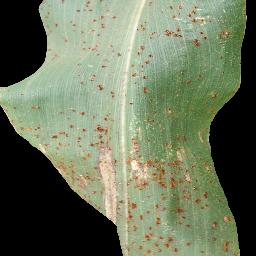
Label: Corn___Common_rust